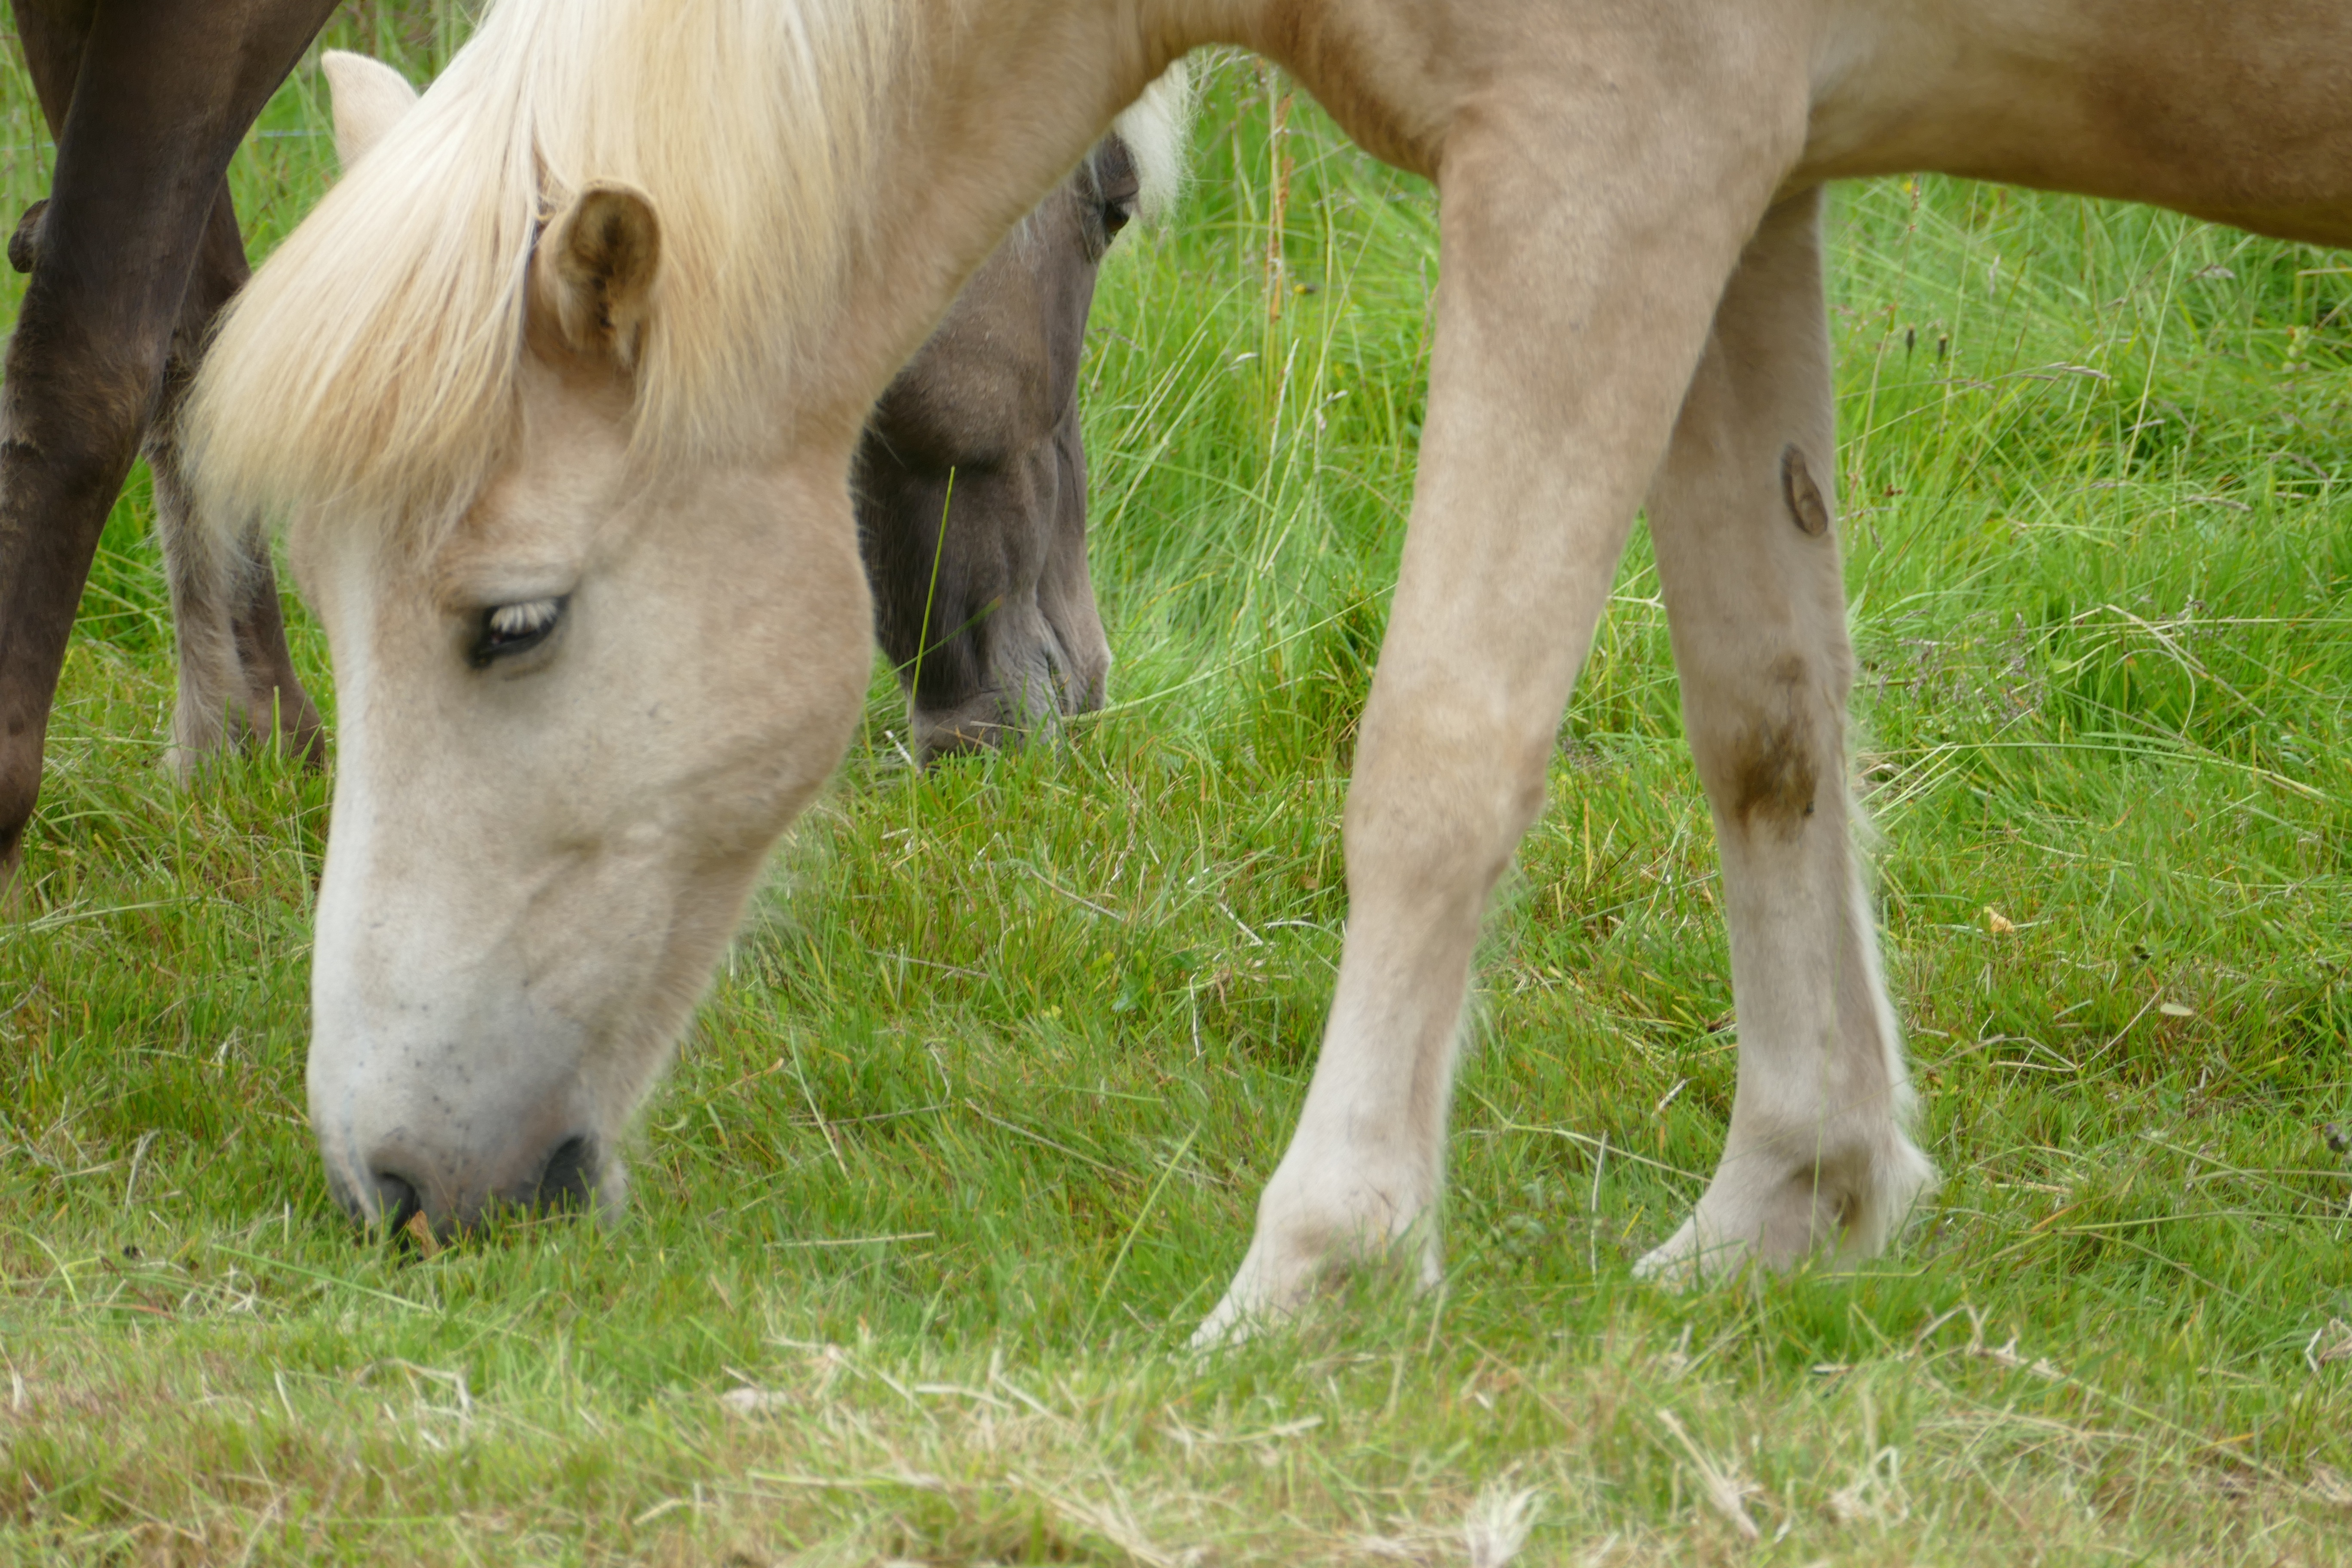
grass, meadow, animal, pasture, grazing, horse, mammal, stallion, mane, ride, iceland, eat, fauna, equestrian, pony, vertebrate, mare, foal, horse head, colt, iceland horse, iceland pony, horse like mammal, mustang horse